Adeline Dutton Train Whitney

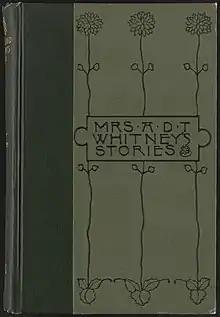
"Sights and insights"

On November 7, 1843, she married Seth Dunbar Whitney, a wealthy merchant of Milton, who was twenty years older than herself. They lived in Milton, where they raised their family. For many years her household obligations prevented her from devoting time to her literary work, apart from an occasional article to a religious journal.